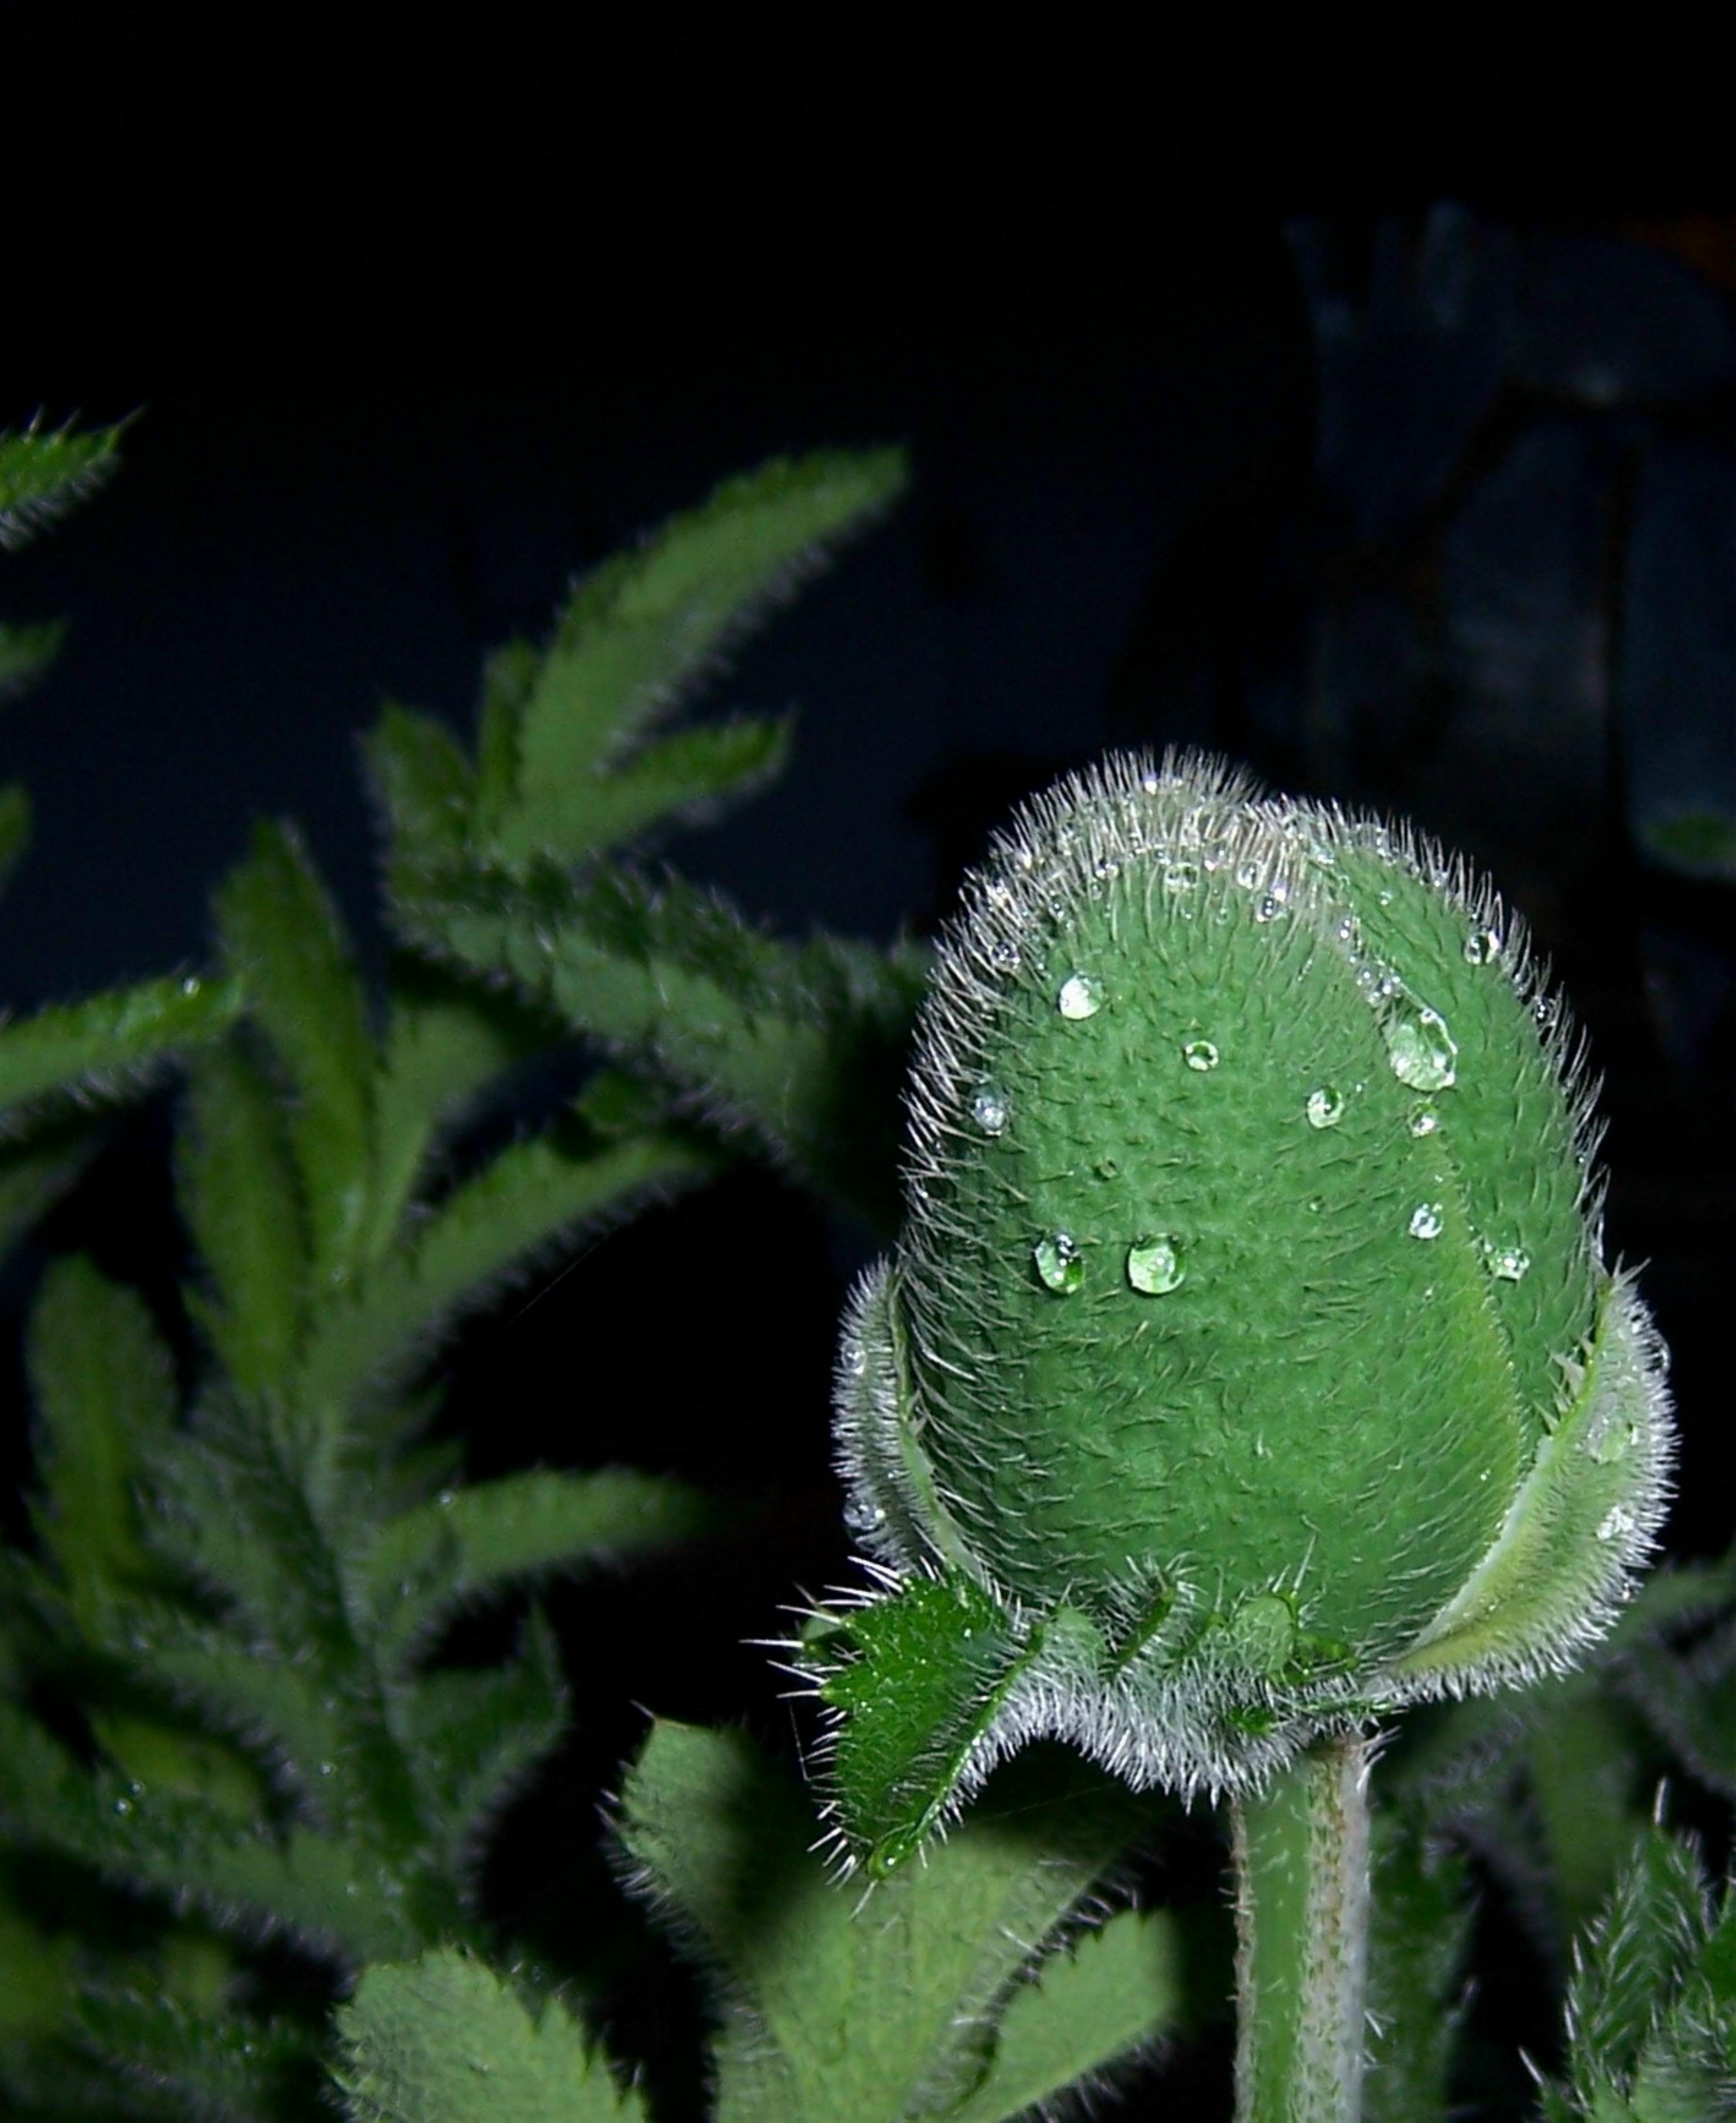
nature, plant, photography, leaf, flower, frost, green, botany, flora, drip, close up, hairy, poppy, bud, moisture, macro photography, flowering plant, plant stem, land plant